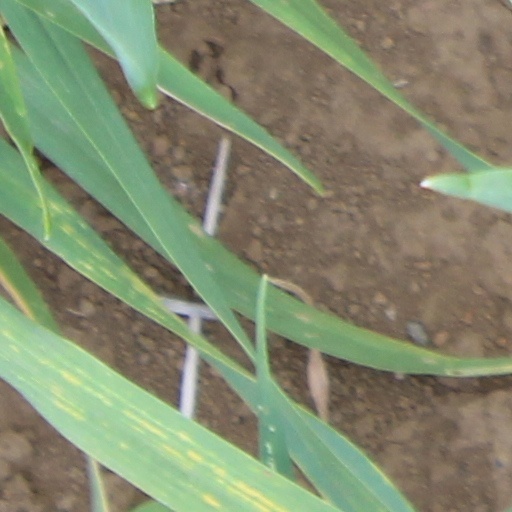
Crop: wheat